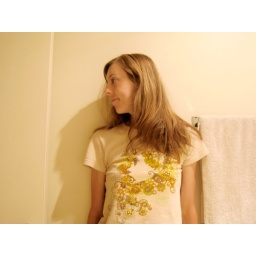
yellow girl in yellow room